Monroe Doctrine

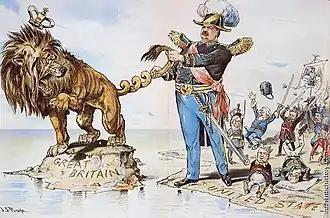
President Grover Cleveland twisting the tail of the British Lion; cartoon in "Puck" by J.S. Pughe, 1895

In Spanish America, royalist guerrillas continued the war in several countries, and Spain attempted to retake Mexico in 1829. Only Cuba and Puerto Rico remained under Spanish rule, until the Spanish–American War in 1898.